Colombia–Panama border

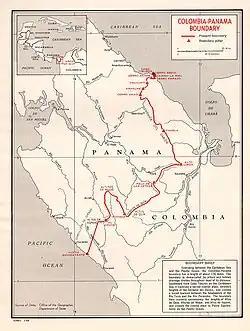
Map of the border

The border starts in the north at Cabo Tiburón on the Caribbean coast and proceeds overland to the south-west and then south-east via various peaks of the Serranía del Darién range as far as Alto Limón. It then proceeds south-westwards, except for a northwards Colombian protrusion in the vicinity of Cerro Pirre, terminating in the south on the Pacific coast at Punto Equidistante.